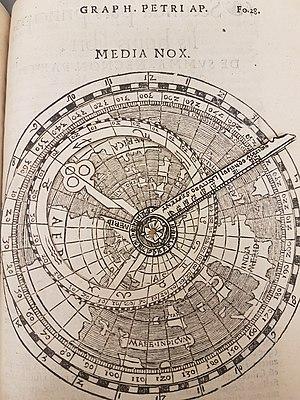
La volvelle est une carte tournante, utilisée pour l'astronomie, la navigation ou encore la médecine. Il s'agit d'un instrument de calcul. Elle met en forme les principes de l'astrolabe dans un livre. Au XVe siècle, Pierre Garcie dit Ferrande présente la roue pôle-homme comme volvelle fixe. Les plus connues sont celles de Pierre Apian, astronome contemporain de Galilée et des grandes découvertes marines.